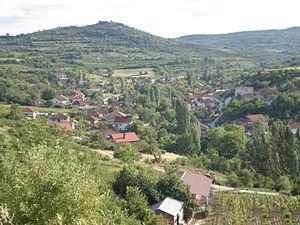
Oussyé ou Usje est un village situé à Kisela Voda, une des dix municipalités spéciales qui constituent la ville de Skopje, capitale de la Macédoine du Nord. Le village comptait 845 habitants en 2002. Il se trouve au sud de l'agglomération de Skopje, sur la route de Sopichte et sur les contreforts du mont Vodno. Il possède notamment une cimenterie.